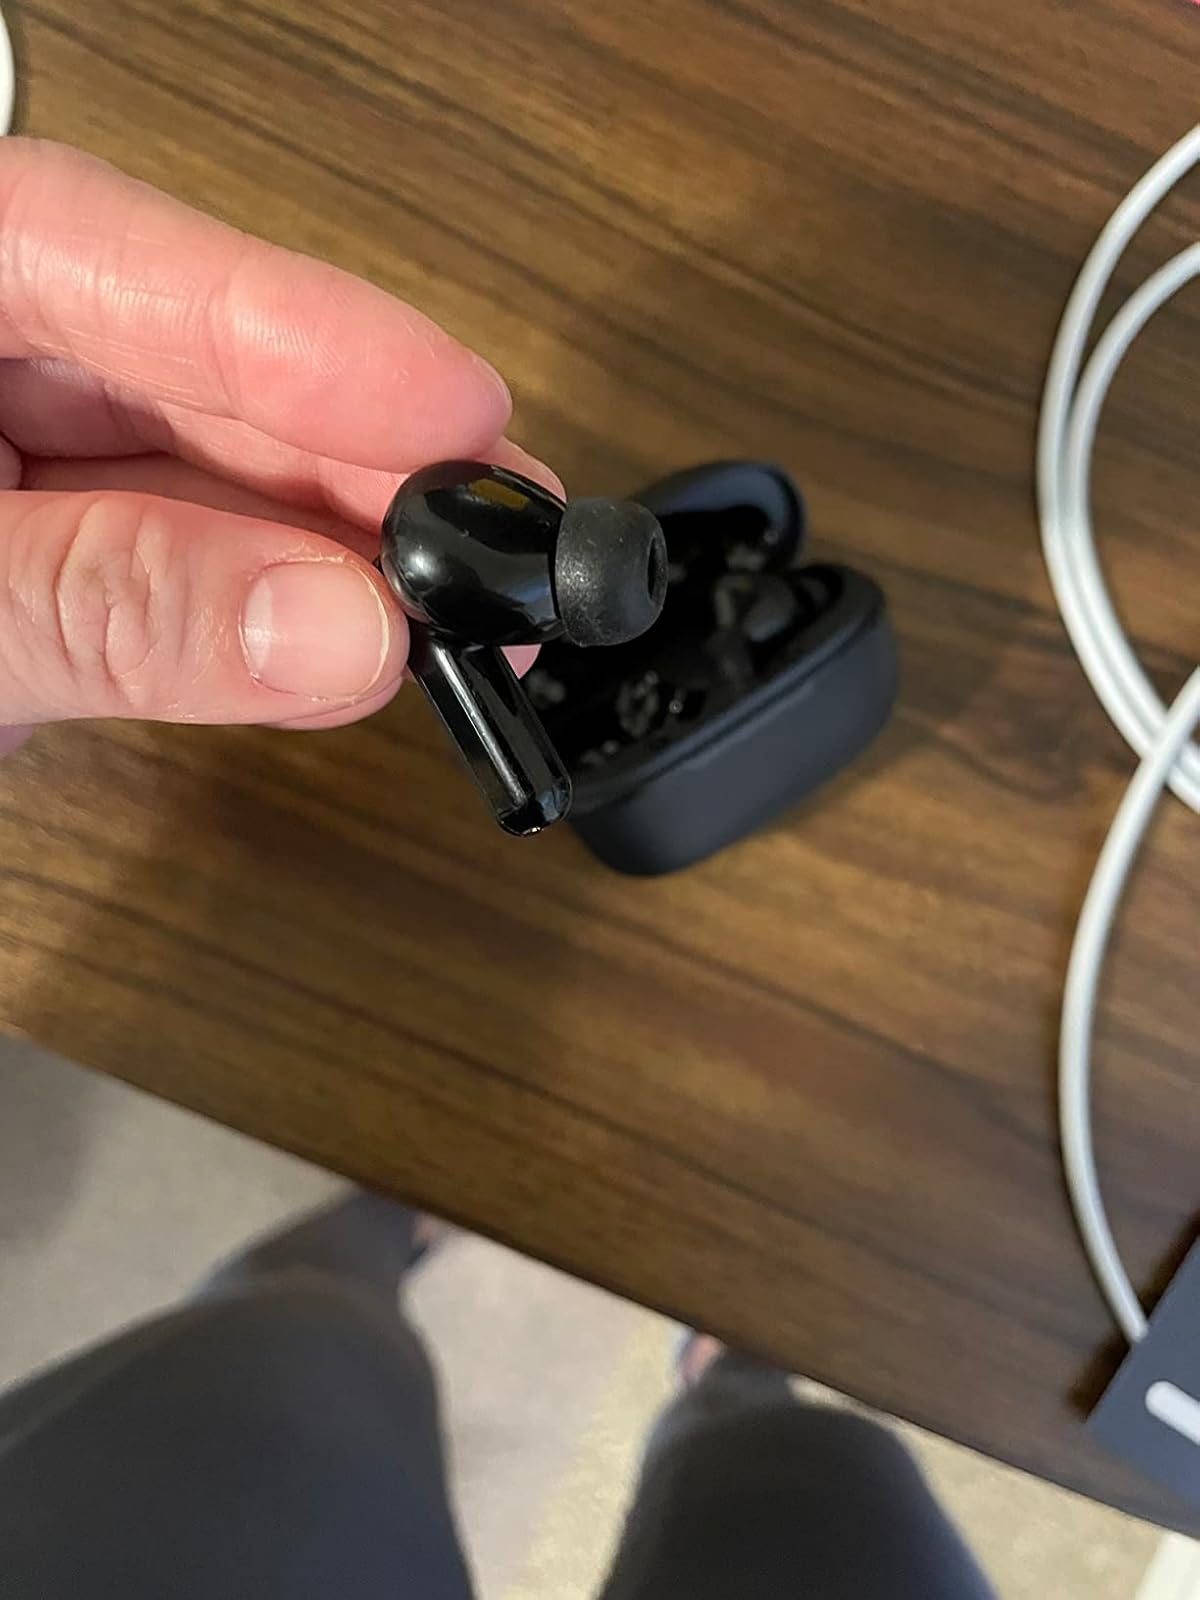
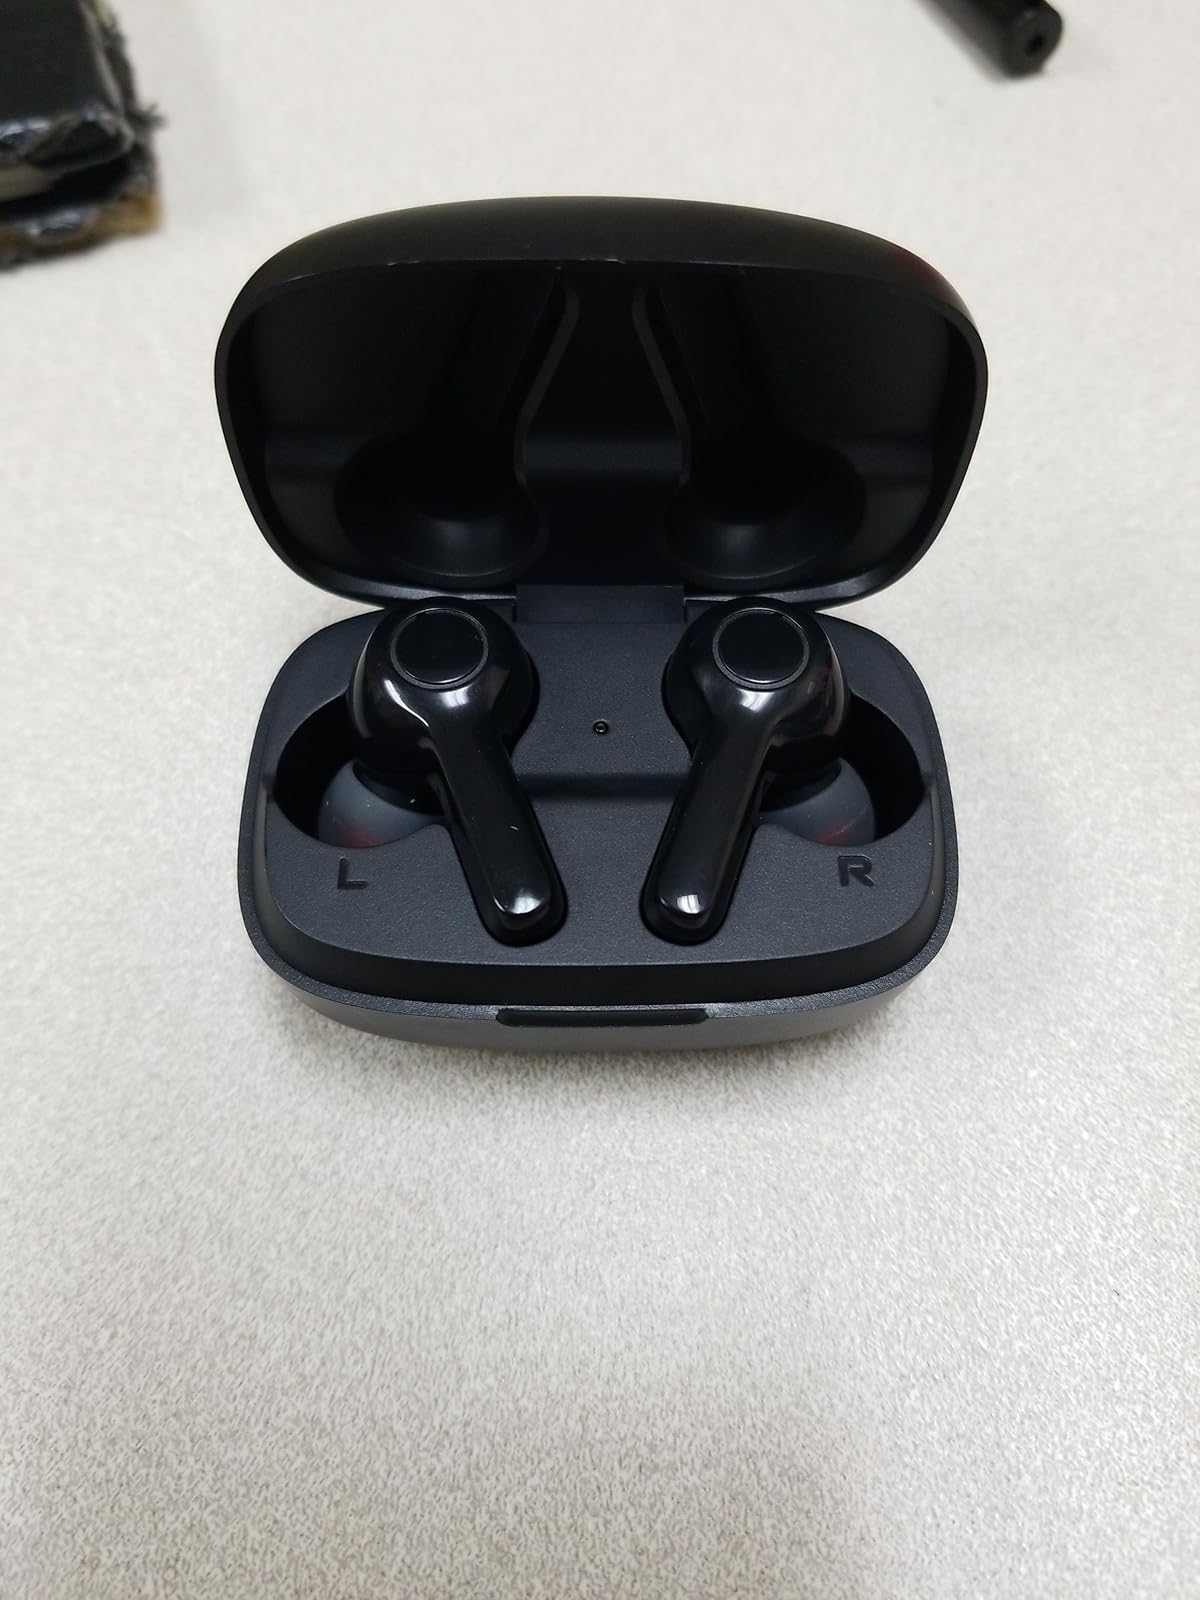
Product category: earbuds
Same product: no